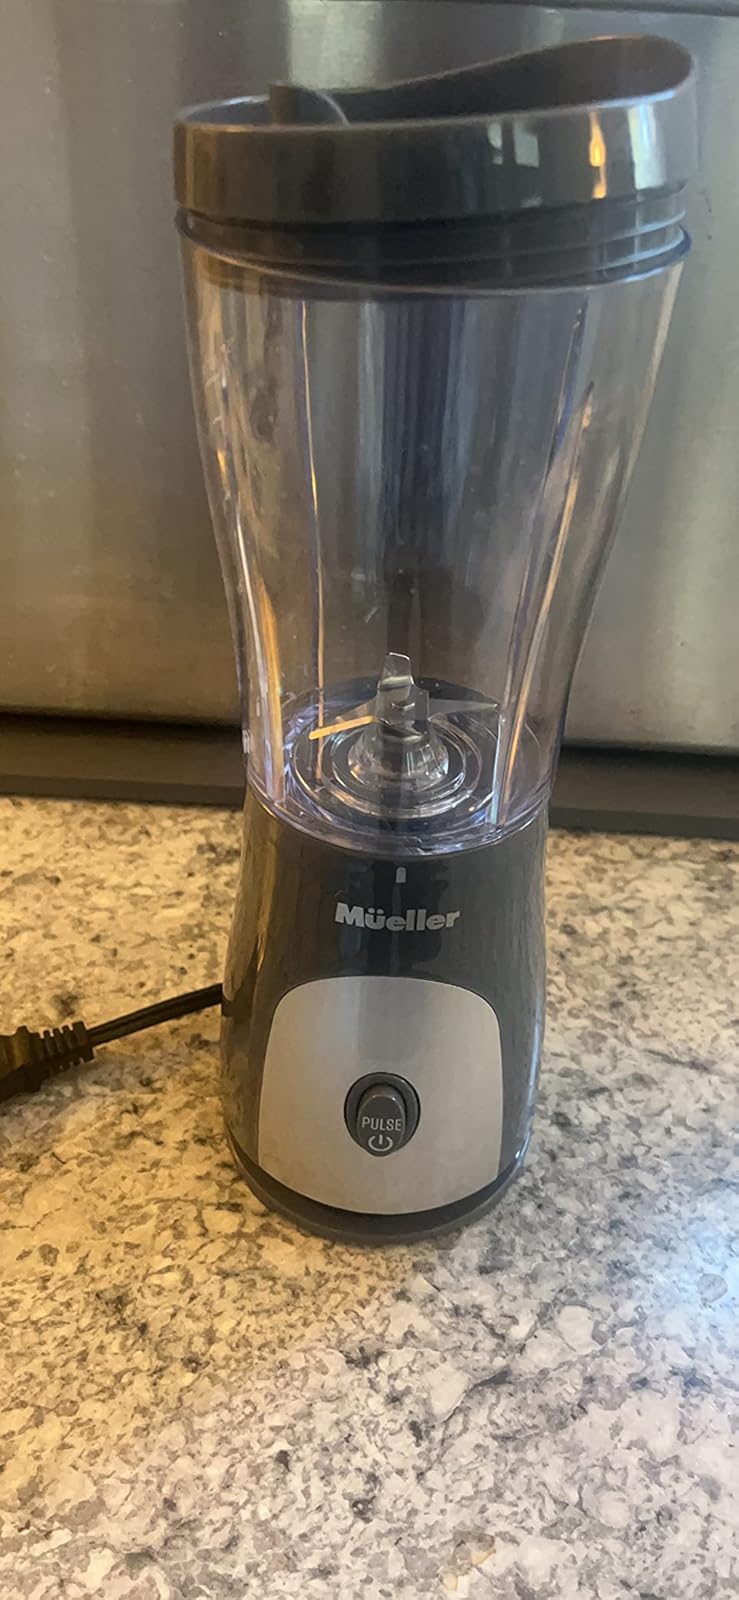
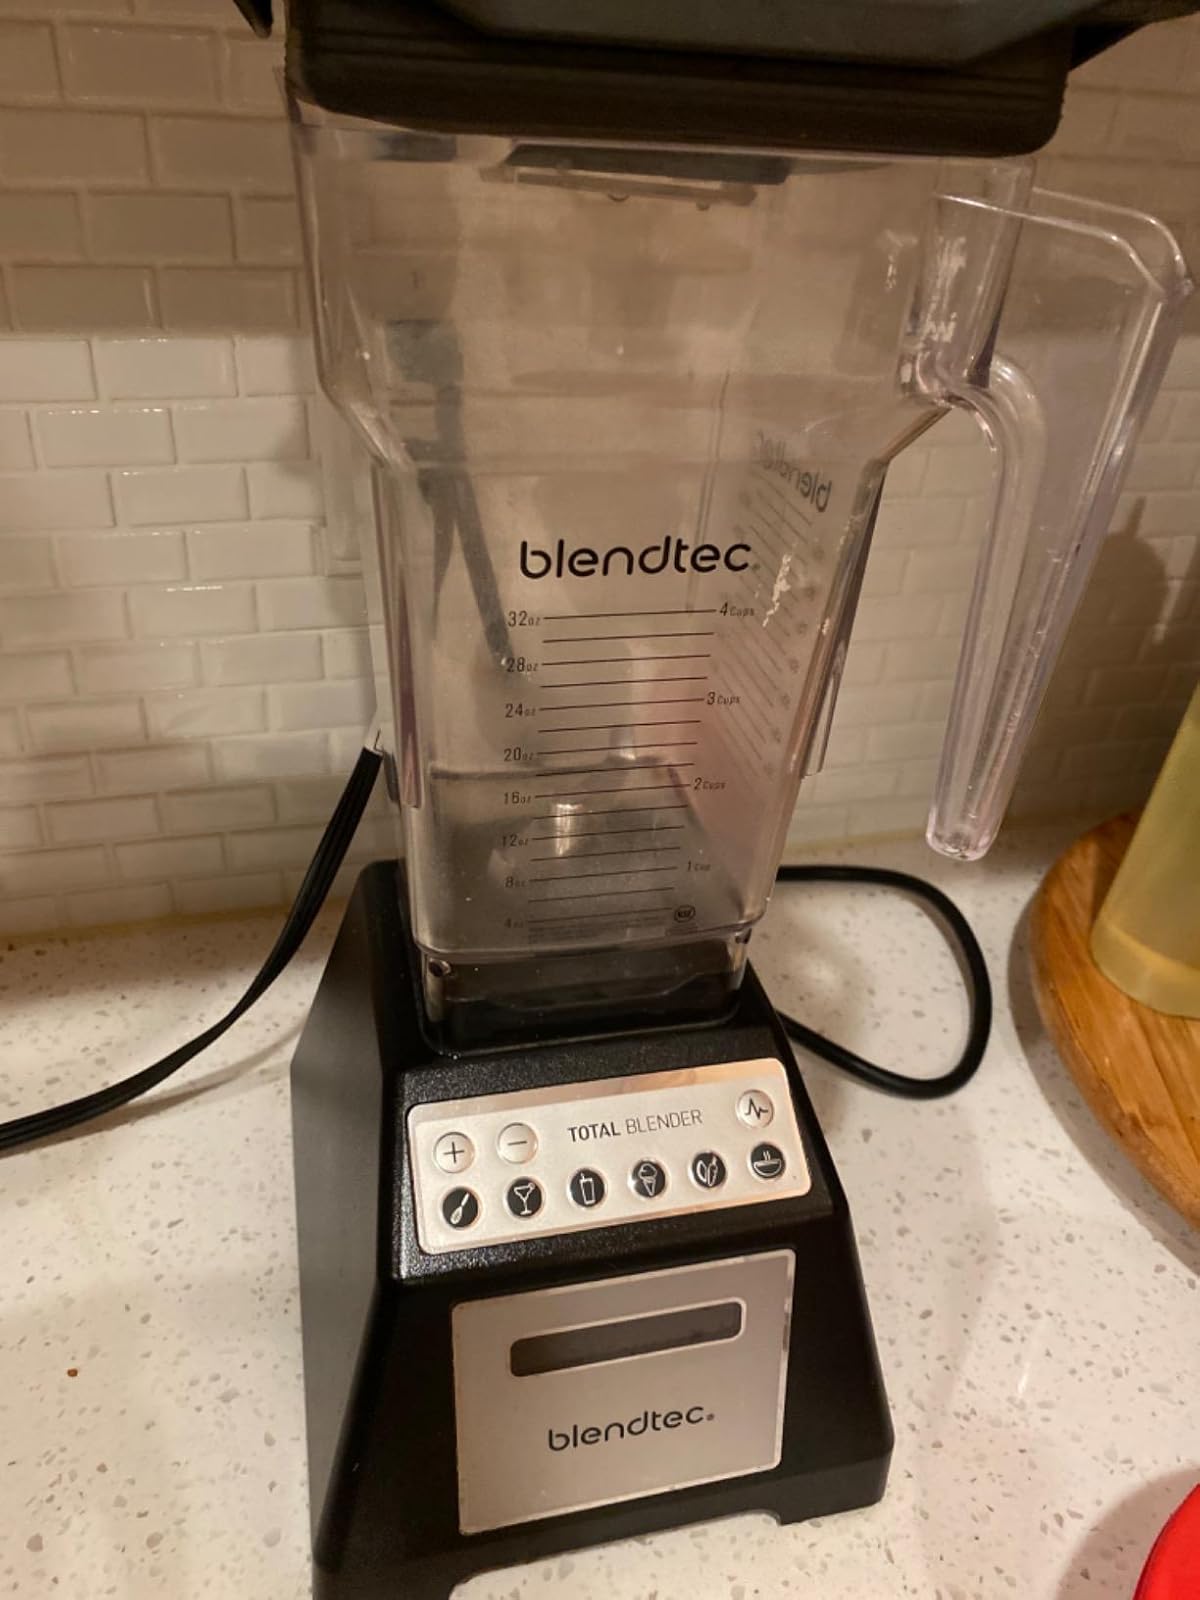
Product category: items_blender
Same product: no